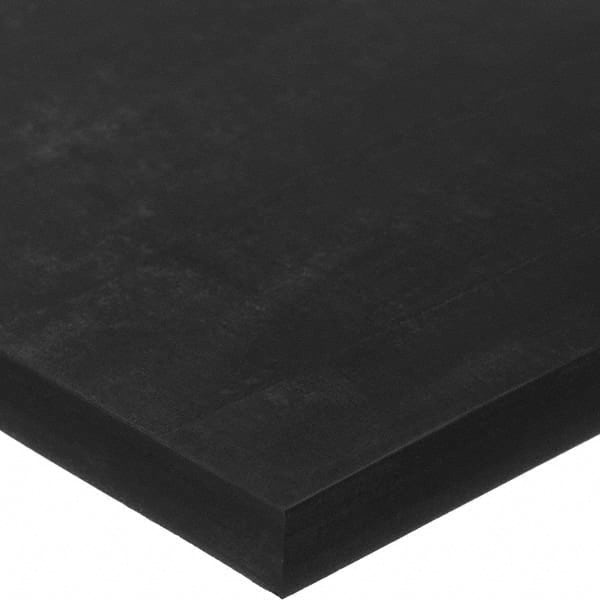
Sheet: Buna-N Rubber, 36″ Wide, 36″ Long, Black Durometer 50, Plain Backing
Item #: 13293865 Brand: USA Sealing Model #: RS-BHS50-20 Product Specifications Material Buna-N Backing Type Plain Width (Inch) 36 Length (Inch) 36 Color Black Hardness 50 Minimum Density (lb/cu ft) 84.35 Minimum Temperature (Deg F - 3 Decimals) -30.00 Maximum Temperature (F) ( - 0 Decimals) 250.00 Tensile Strength (psi) 1500 Width (Decimal Inch - 4 Decimals) 36.0000 Durometer Shore A 50
Brand: USA Sealing
Category: Hardware > Building Materials > Flooring & Carpet